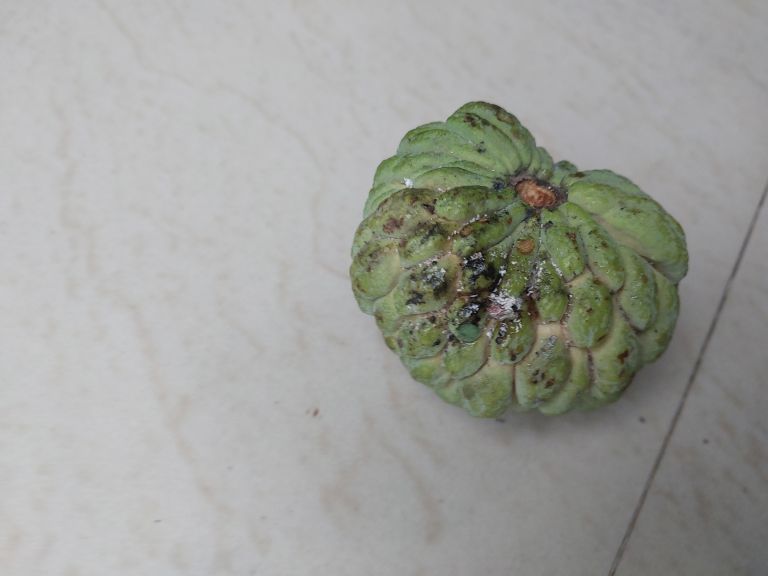
Disease label: Leaf spot on fruit